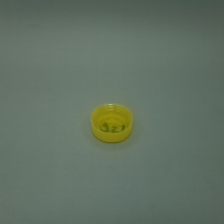
Color: yellow/gold
Cap type: standard cap